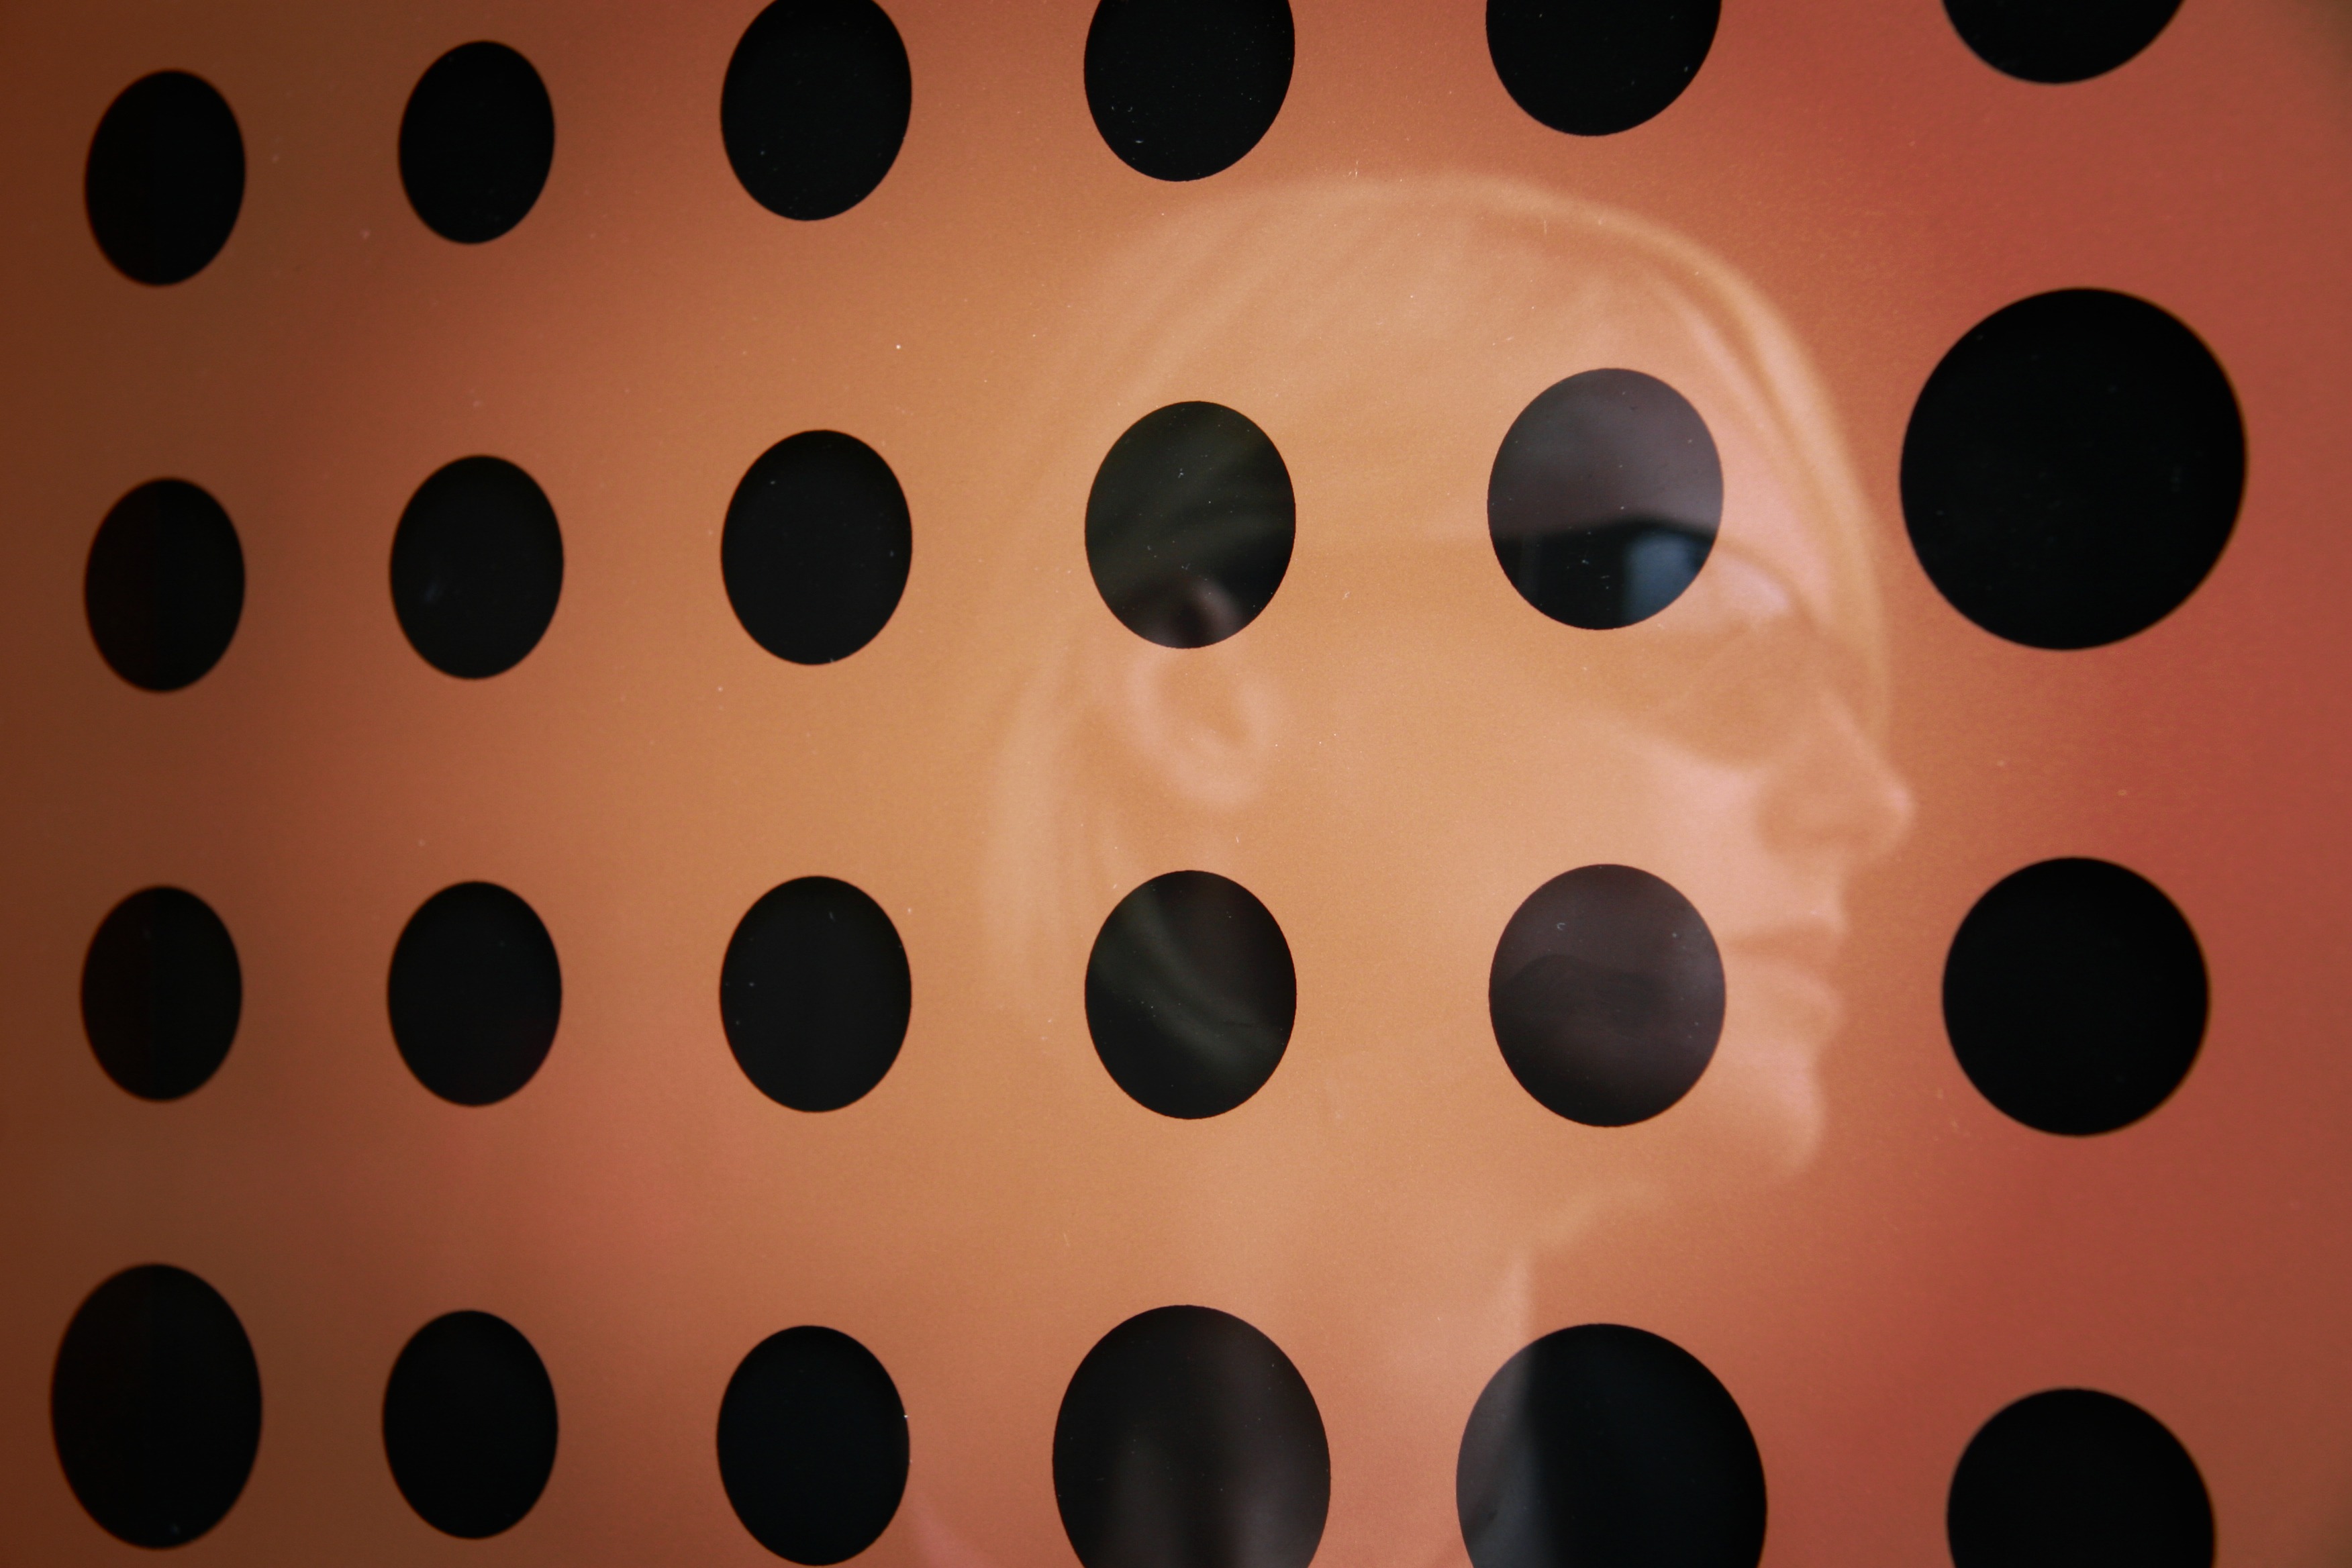
abstract, woman, petal, glass, number, profile, pattern, line, reflection, red, color, black, blonde, circle, close up, font, design, sunglasses, shape, shades, glossy, macro photography, sun glasses